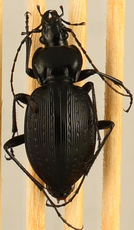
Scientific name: Carabus goryi
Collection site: Great Smoky Mountains National Park NEON (GRSM), plot GRSM_001